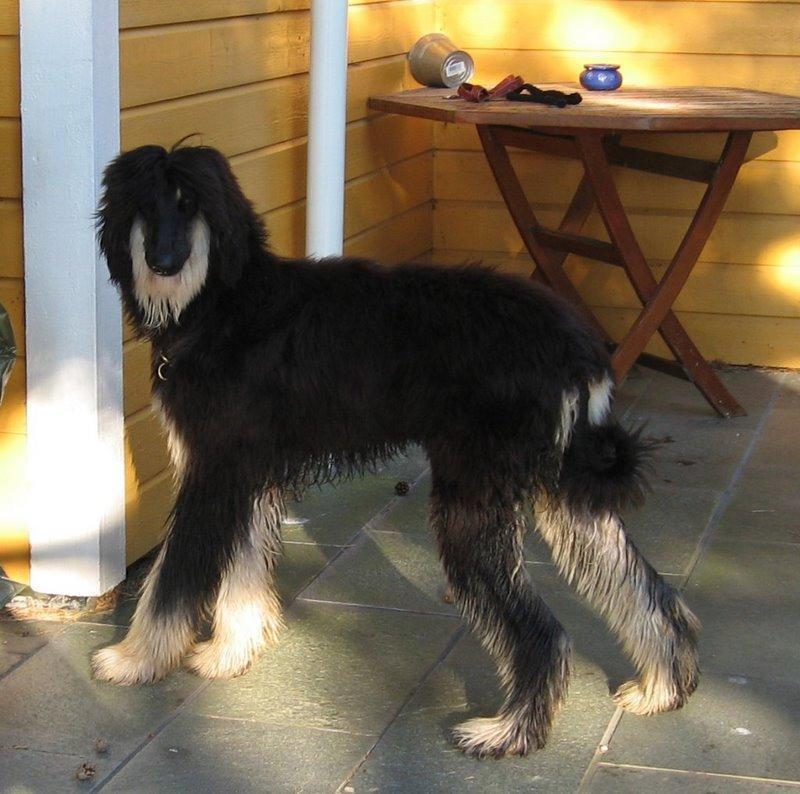
Afghan_hound